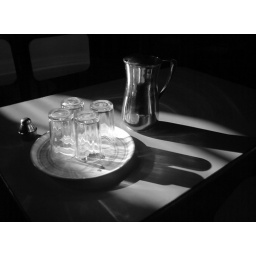
An empty table in a road side hotel